Jacob Kroger

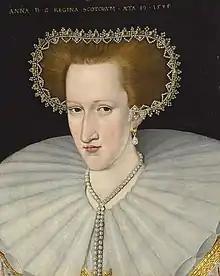
Jacob Kroger made and repaired jewels for Anne of Denmark then stole them.

Jacob Kroger (died 1594), was a German goldsmith who worked for Anne of Denmark in Scotland and stole her jewels.